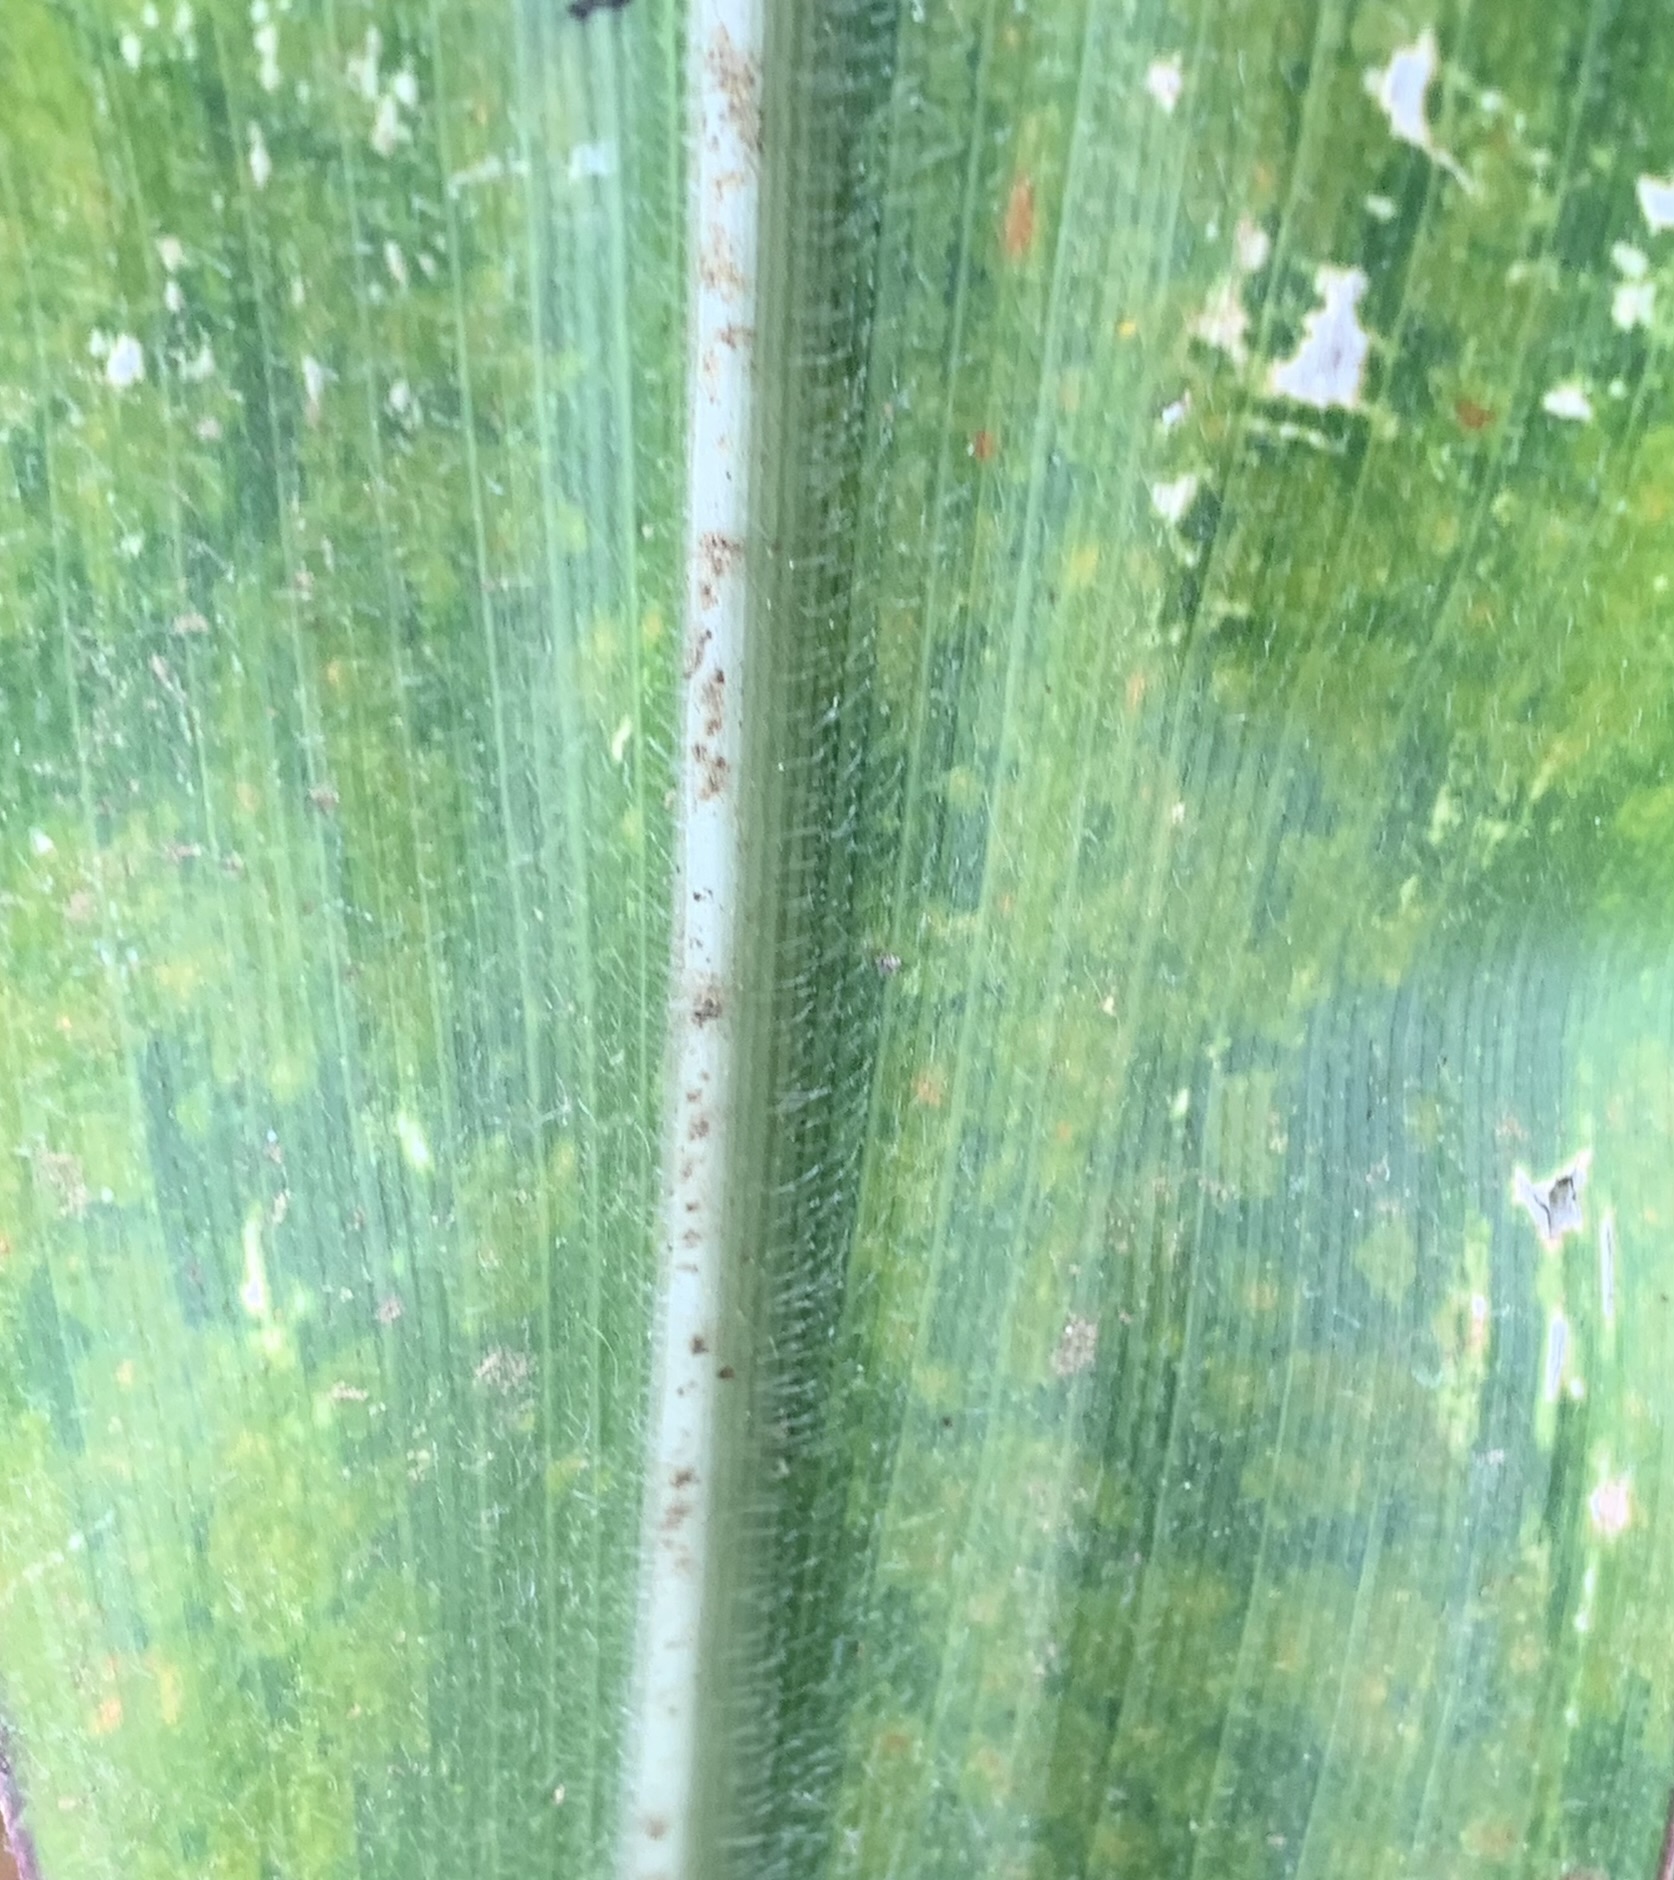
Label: MLN